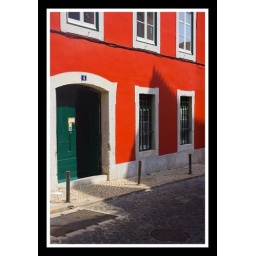
"There's a red house over yonder ...